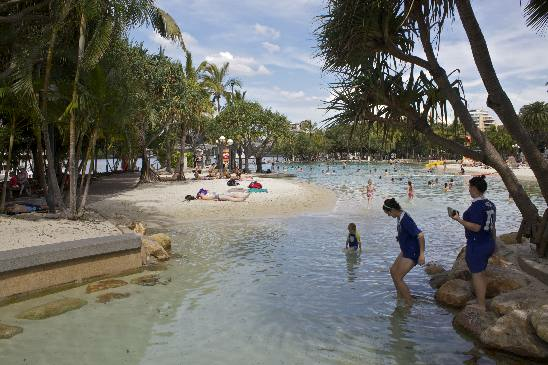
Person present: Yes